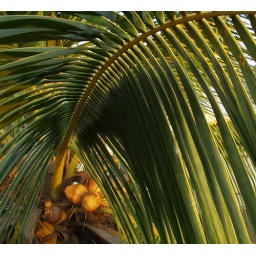
These tender-coconuts of the orange variety contains very sweet water in it.